Mountain View Cemetery (Vancouver)

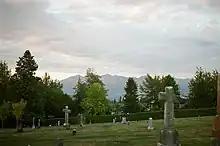
Photo from Vancouver Mountainview cemetery showing mountains north of the city

The Jones farm between 37th and 41st Avenues was added in 1910 as the Jones I and Jones II Additions, and in 1922 an additional piece was acquired west of the Horne I Addition. The "1919 Addition" is a tract bounded by 41st and 43rd Avenues, and contains many victims of the Spanish flu pandemic. The last area added is the Abray Park Addition on the western side, acquired in 1941 through a land swap with the Vancouver Park Board and named after a squatter, Nonus Abray, who had tended an orchard on the land and grazed his cattle there.